Montfort-sur-Meu

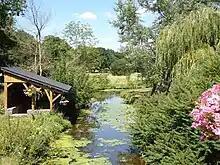
Pond in which the female duck stayed after escaping from the castle

Montfort-sur-Meu has many places for accommodation: hotels, guesthouses, B&B, campsites and caravan parks. Every Friday morning there is a market on Place des Douves.